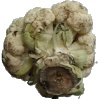
Label: Cauliflower 1